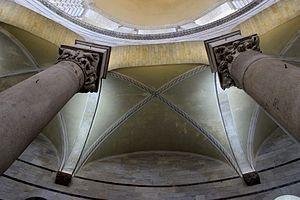
Guidetto est un architecte et un sculpteur, actif en Toscane entre la fin du XIIᵉ siècle et 1220 environ.